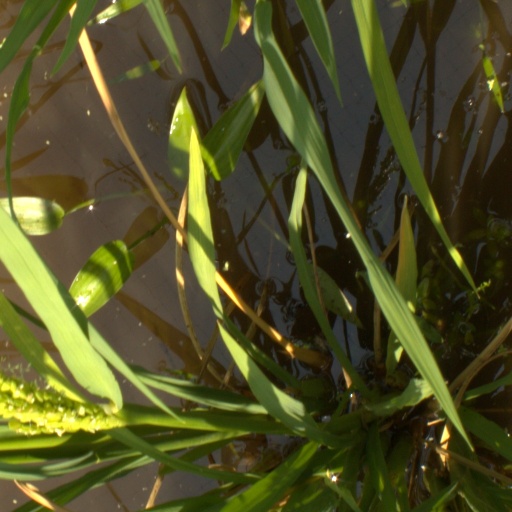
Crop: rice